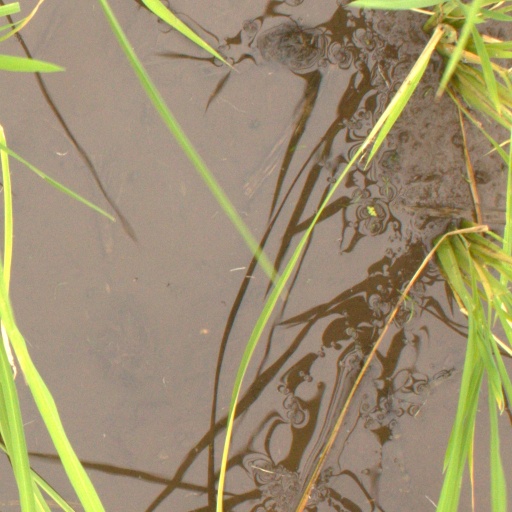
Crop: rice